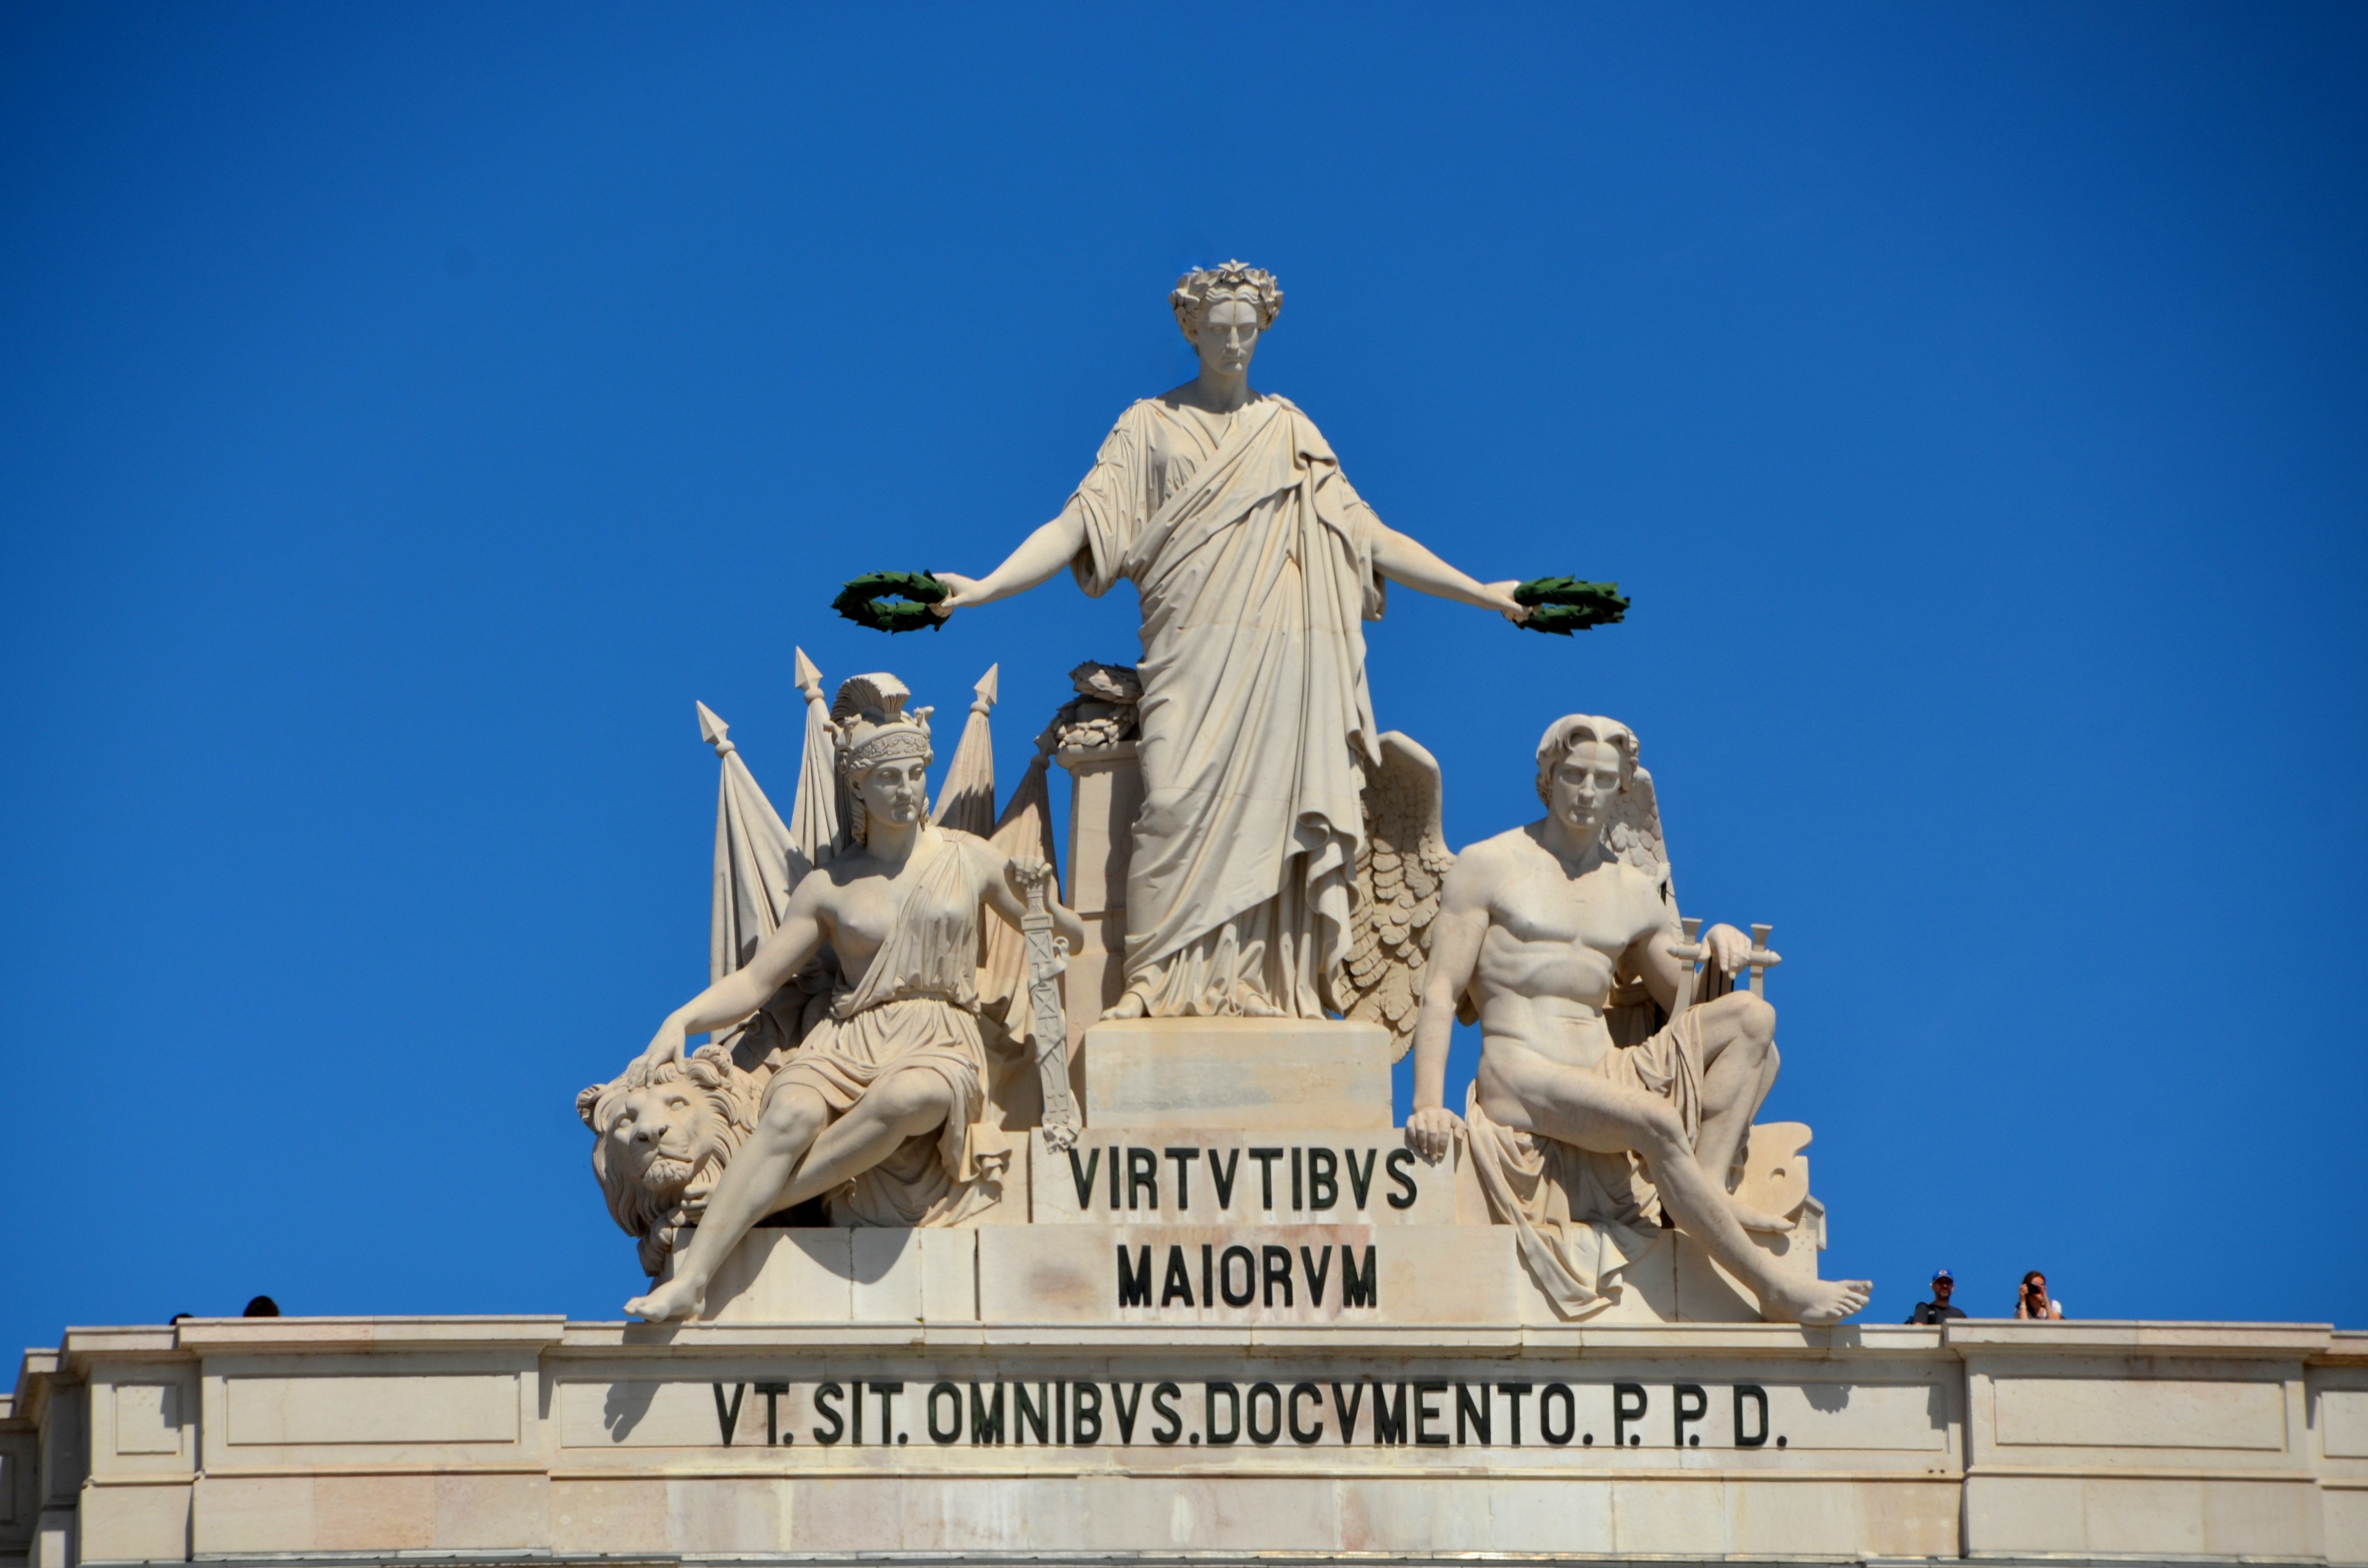
architecture, sky, building, monument, summer, statue, space, landmark, places of interest, sculpture, art, portugal, lisboa, lisbon, imposing